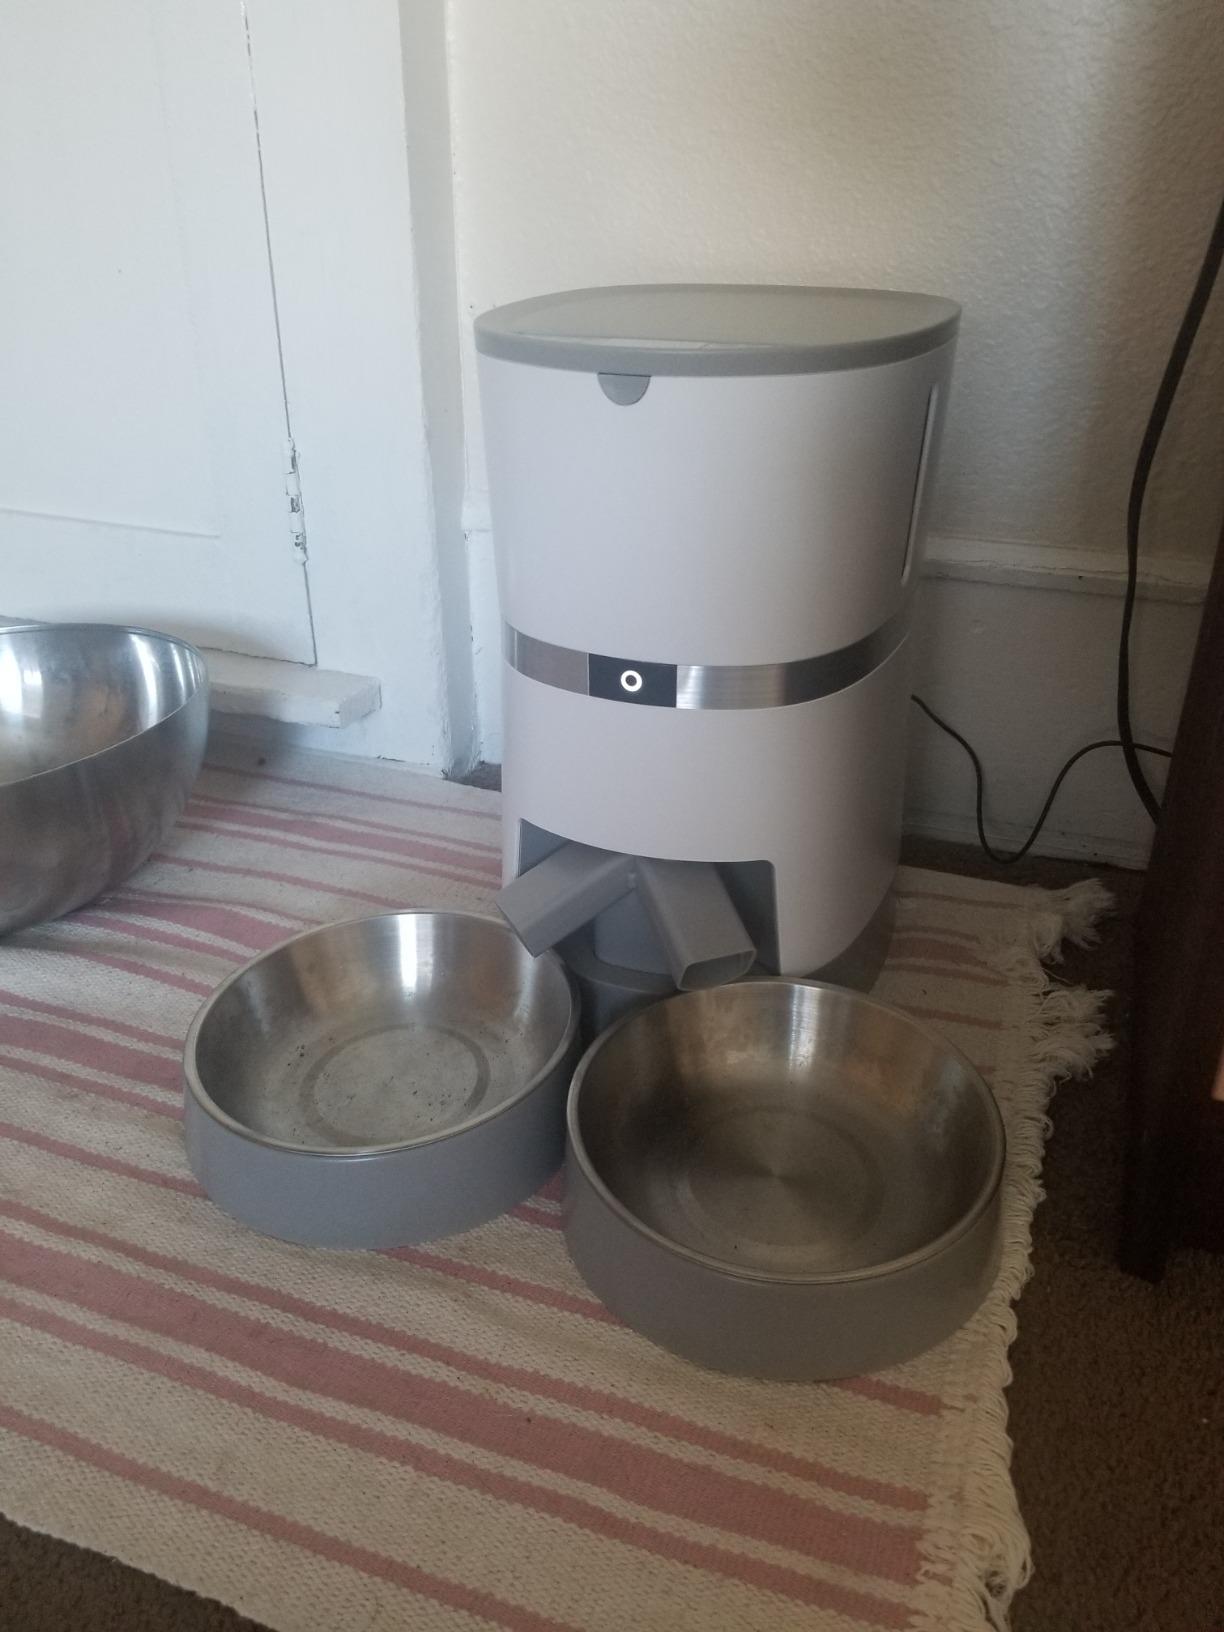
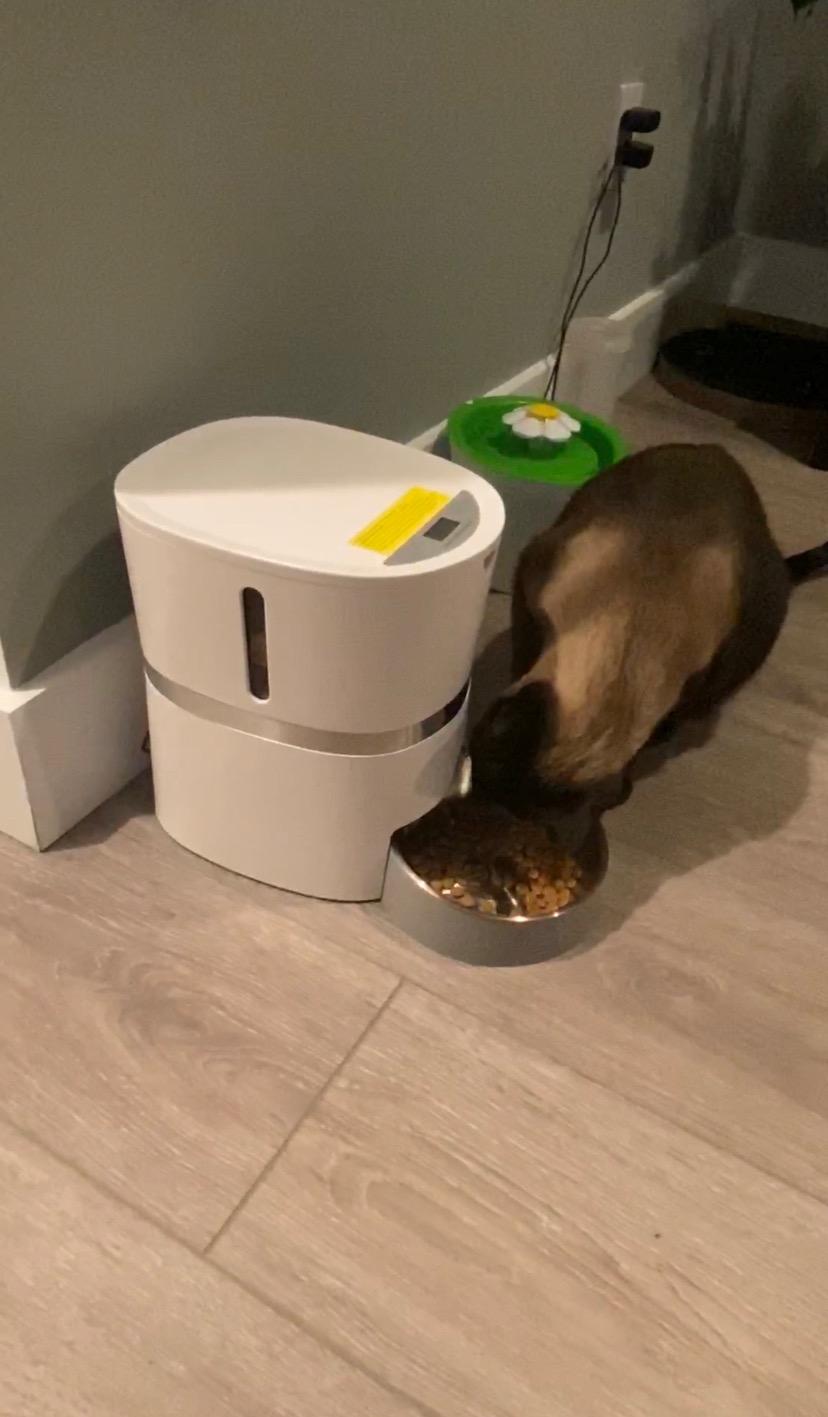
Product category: items_feeder
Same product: no